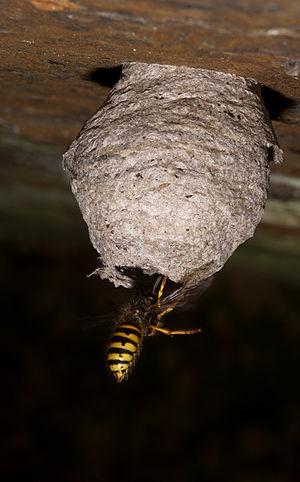
La guêpe commune, Vespula vulgaris, est une espèce de guêpes sociales de la sous-famille des Vespinae, originaire de l'Eurasie. Elle a localement régressé dans son aire de répartition d'origine, mais elle a été introduite dans l'hémisphère sud en Australie et Nouvelle-Zélande où elle se comporte en espèce très invasive. Elle est très proche de la guêpe germanique, Vespula germanica.